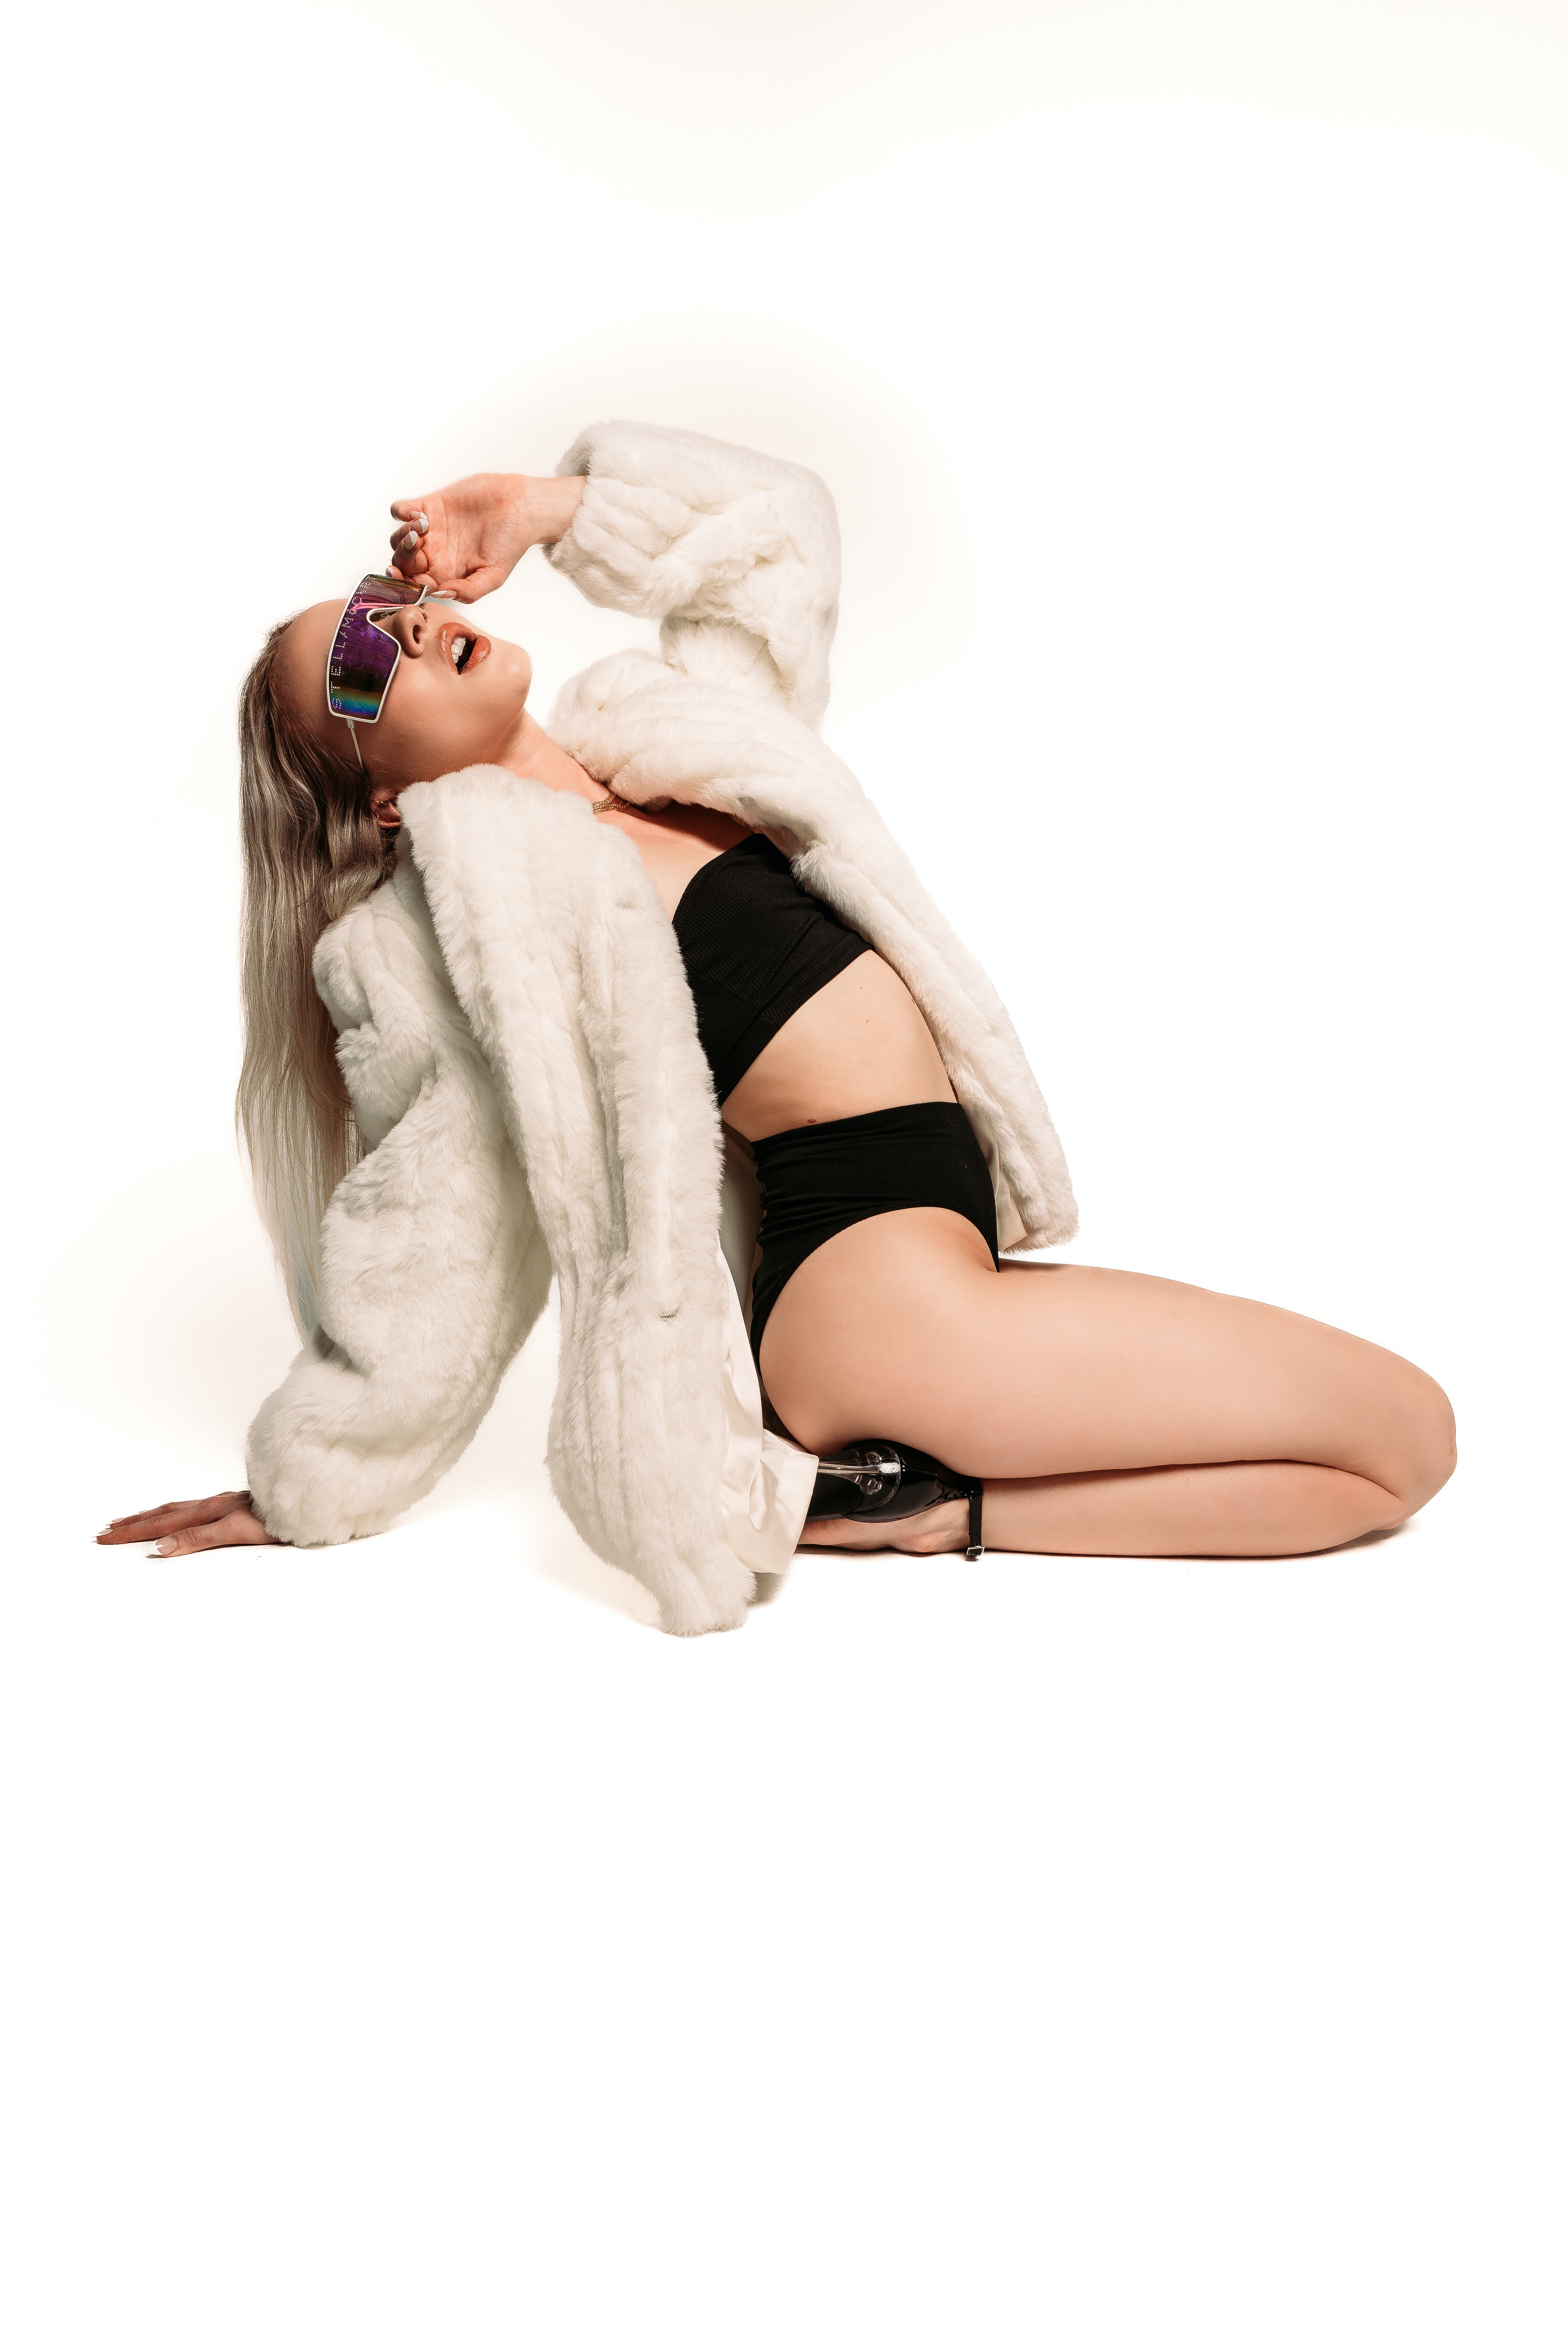
woman, leg, flash photography, knee, thigh, waist, comfort, elbow, black hair, fetish model, art model, foot, human leg, wrist, long hair, sportswear, fashion model, undergarment, headpiece, fashion design, lingerie, barefoot, abdomen, fashion accessory, sitting, sandal, fur, flesh, gravure idol, fur clothing, toe, photo shoot, eyewear, jewellery, ankle